Luigi Scrosoppi

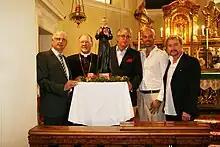
Statue of patron saint S. Luigi Scrosoppi. From left to right: Walter Walzl, Bishop Alois Schwarz, Initiator Manfred Pesek, Filip Stuflesser and Robert Hofferer at the official blessing ceremony on August 22nd, 2010 in the parish of Pörtschach at Wörthersee in Austria.

On 22 August 2010, Scrosoppi was appointed patron saint of footballers by bishop Alois Schwarz at a church service in the Austrian parish of Pörtschach at Wörthersee in coordination with the Roman authorities and Andrea Bruno Mazzocato, the archbishop of Udine.